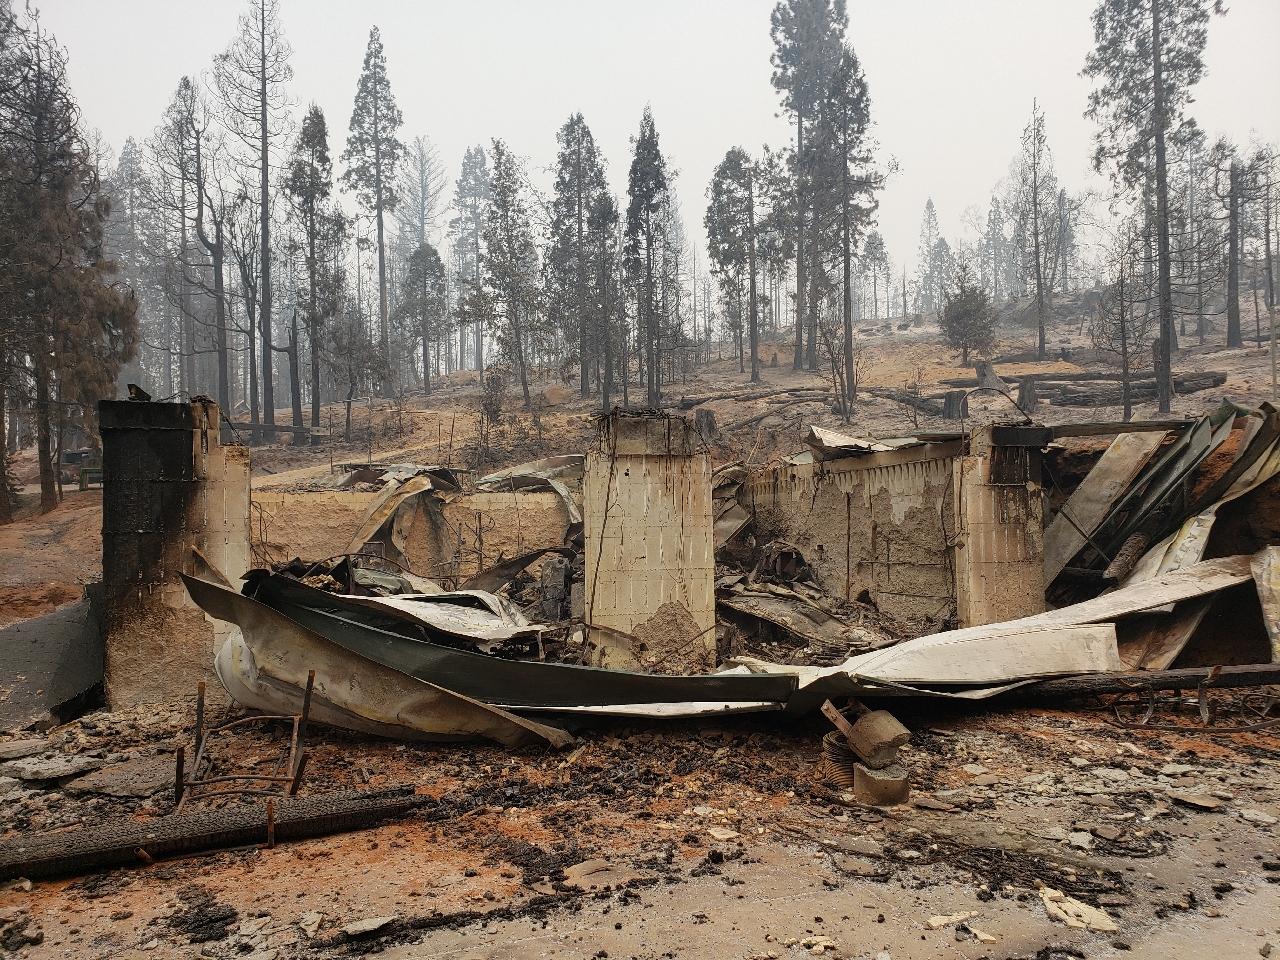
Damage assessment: destroyed